Gölä

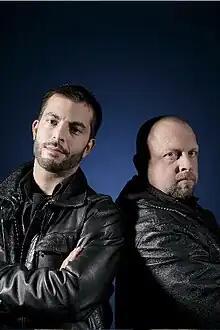
Portrait of Bligg (L) and Gölä (R) before their disbandment

The debut album of Gölä's eponymous band "Uf u dervo" (1998; meaning "up and leave") sold 250,000 copies, acquiring quintuple platinum status as one of Switzerland's most successful Swiss German music albums. Up until their disbandment in 2002, Gölä and his band produced four more albums, selling over half a million CDs and playing to sold-out concert halls.